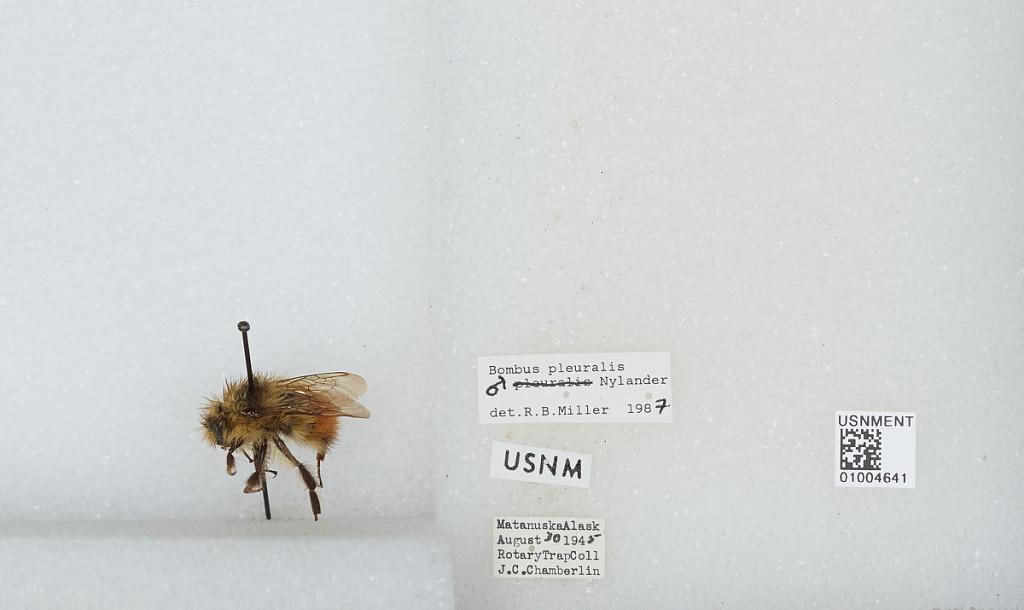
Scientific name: Bombus (Pyrobombus) flavifrons Cresson
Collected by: J. Chamberlin
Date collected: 1945-8-30
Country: United States
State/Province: Alaska
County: Matanuska-Susitna
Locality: Matanuska
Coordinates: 61.38, -150.25
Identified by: Miller, R. B.